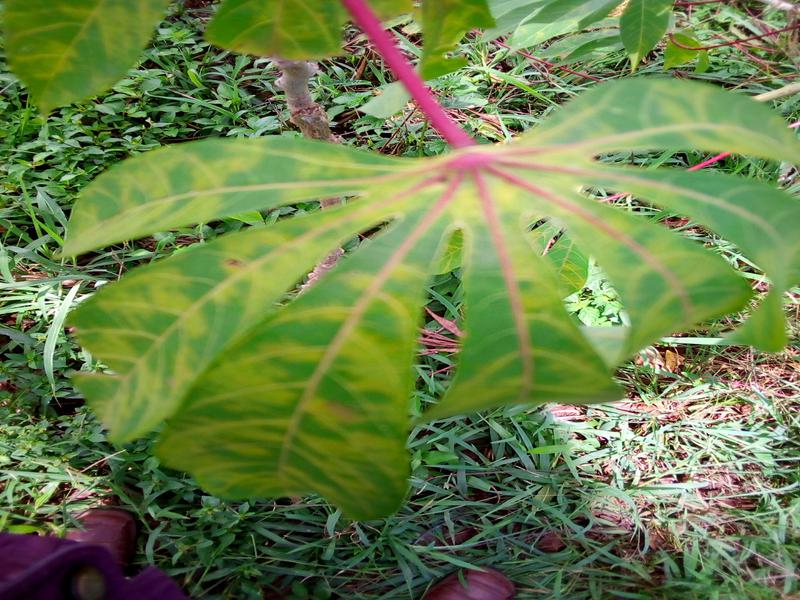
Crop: cassava
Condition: brown_streak_disease